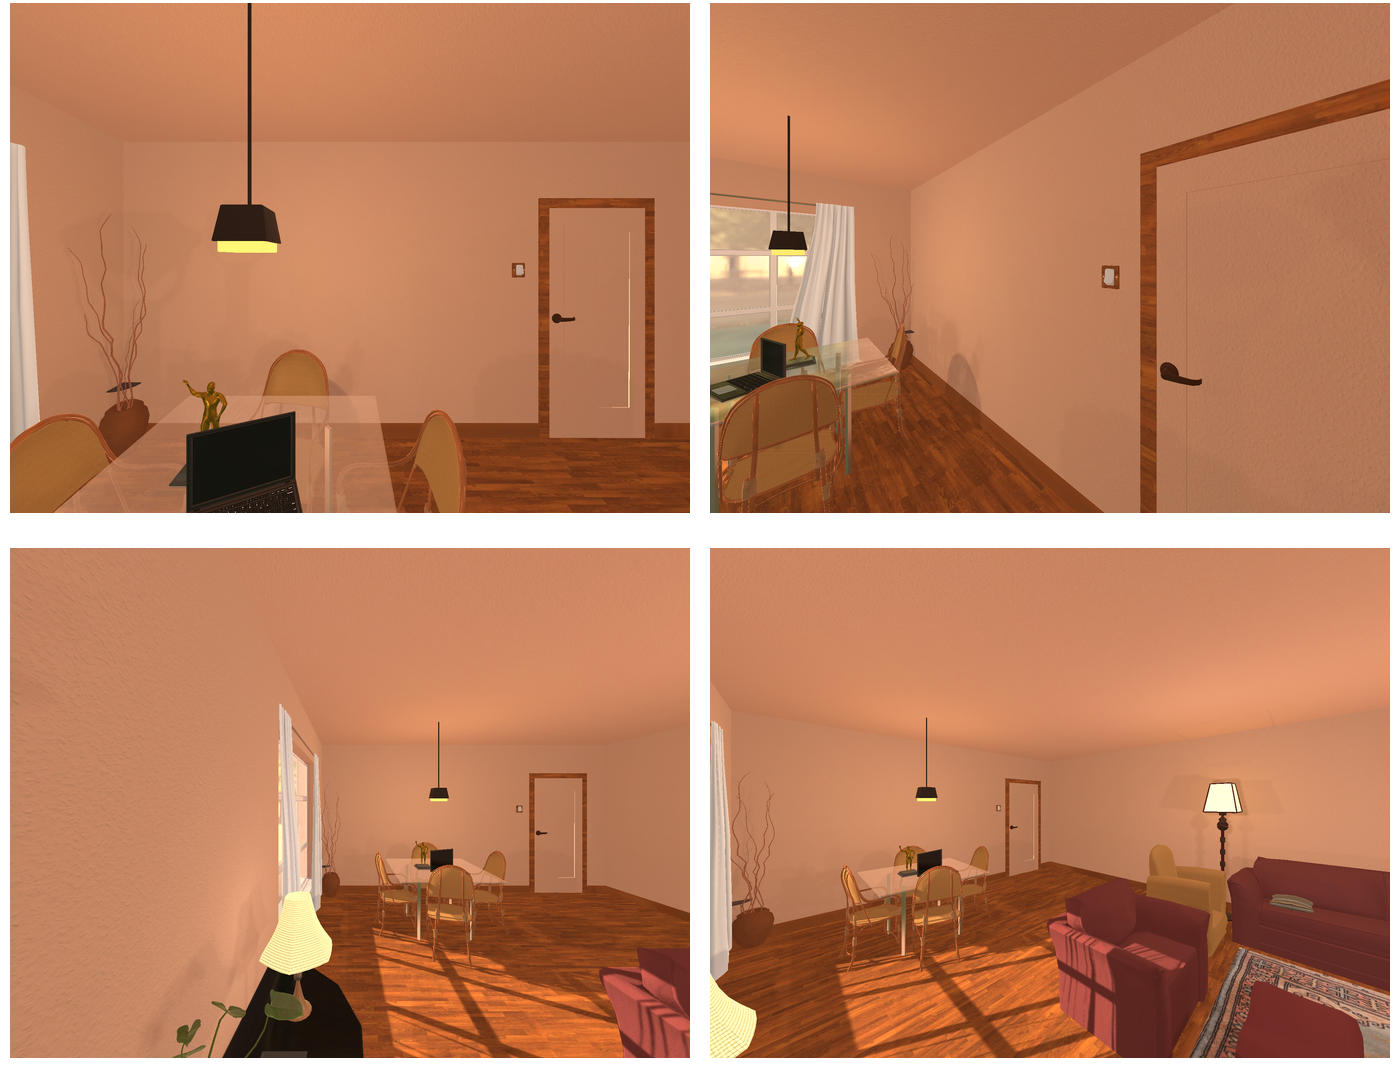Task instruction: Turn on the ceiling light.
Answer: {"task_instruction": "Turn on the ceiling light.", "nodes": ["ceiling light", "light switch"], "edges": [{"functional_relationship": "control", "object1": "light switch", "object2": "ceiling light", "spatial_relations": ["right_of", "lower_than", "in_front_of"], "is_touching": false}], "action_type": "press", "function_type": "device_control"}